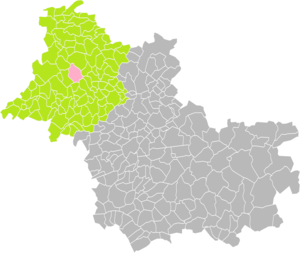
Localisation de la Commune d'Azé dans l'arrondissement de Vendôme (Loir-et-Cher)
Azé est une commune française située dans le département de Loir-et-Cher, en région Centre-Val de Loire.